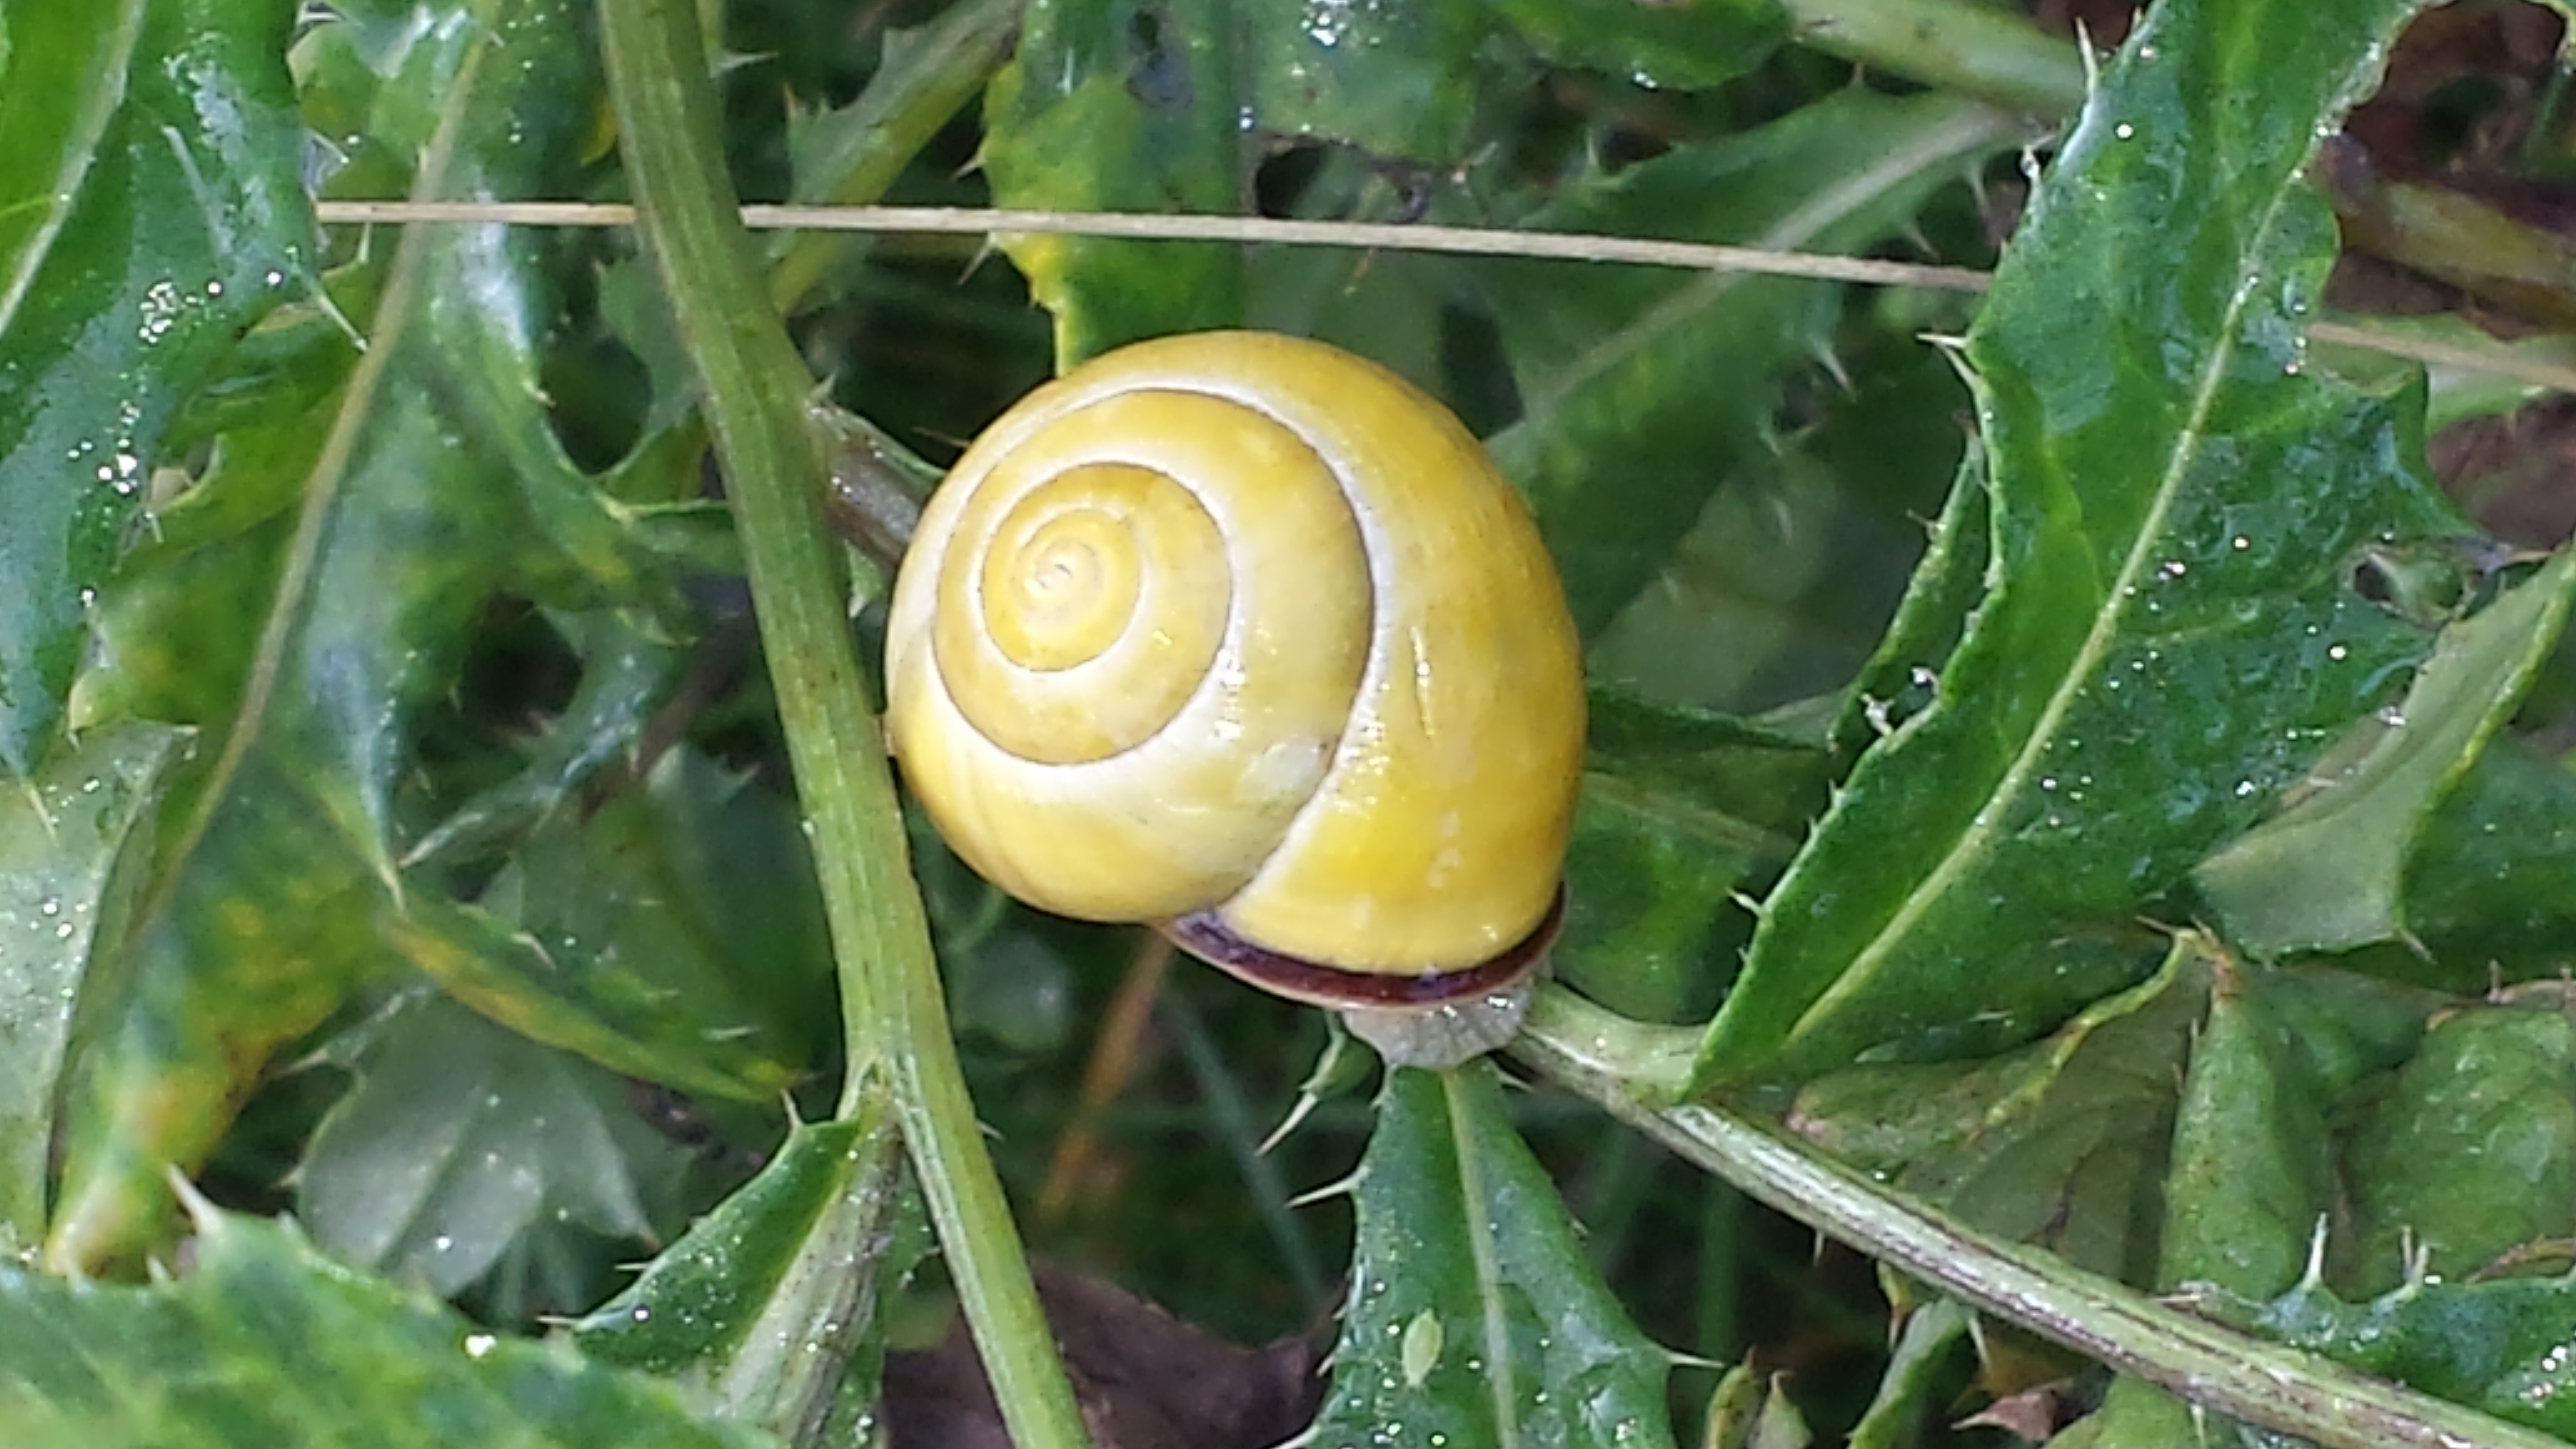
nature, plant, fruit, flower, food, green, produce, vegetable, botany, flora, shell, gourd, snail, slowly, flowering plant, plant stem, land plant